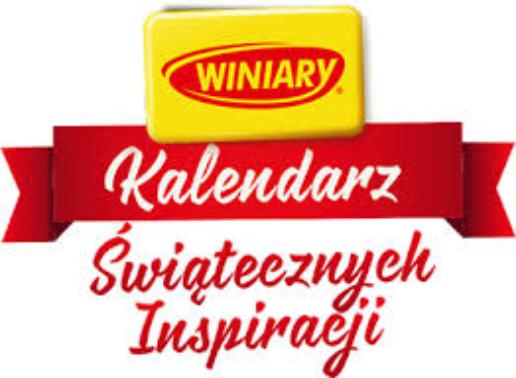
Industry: Food